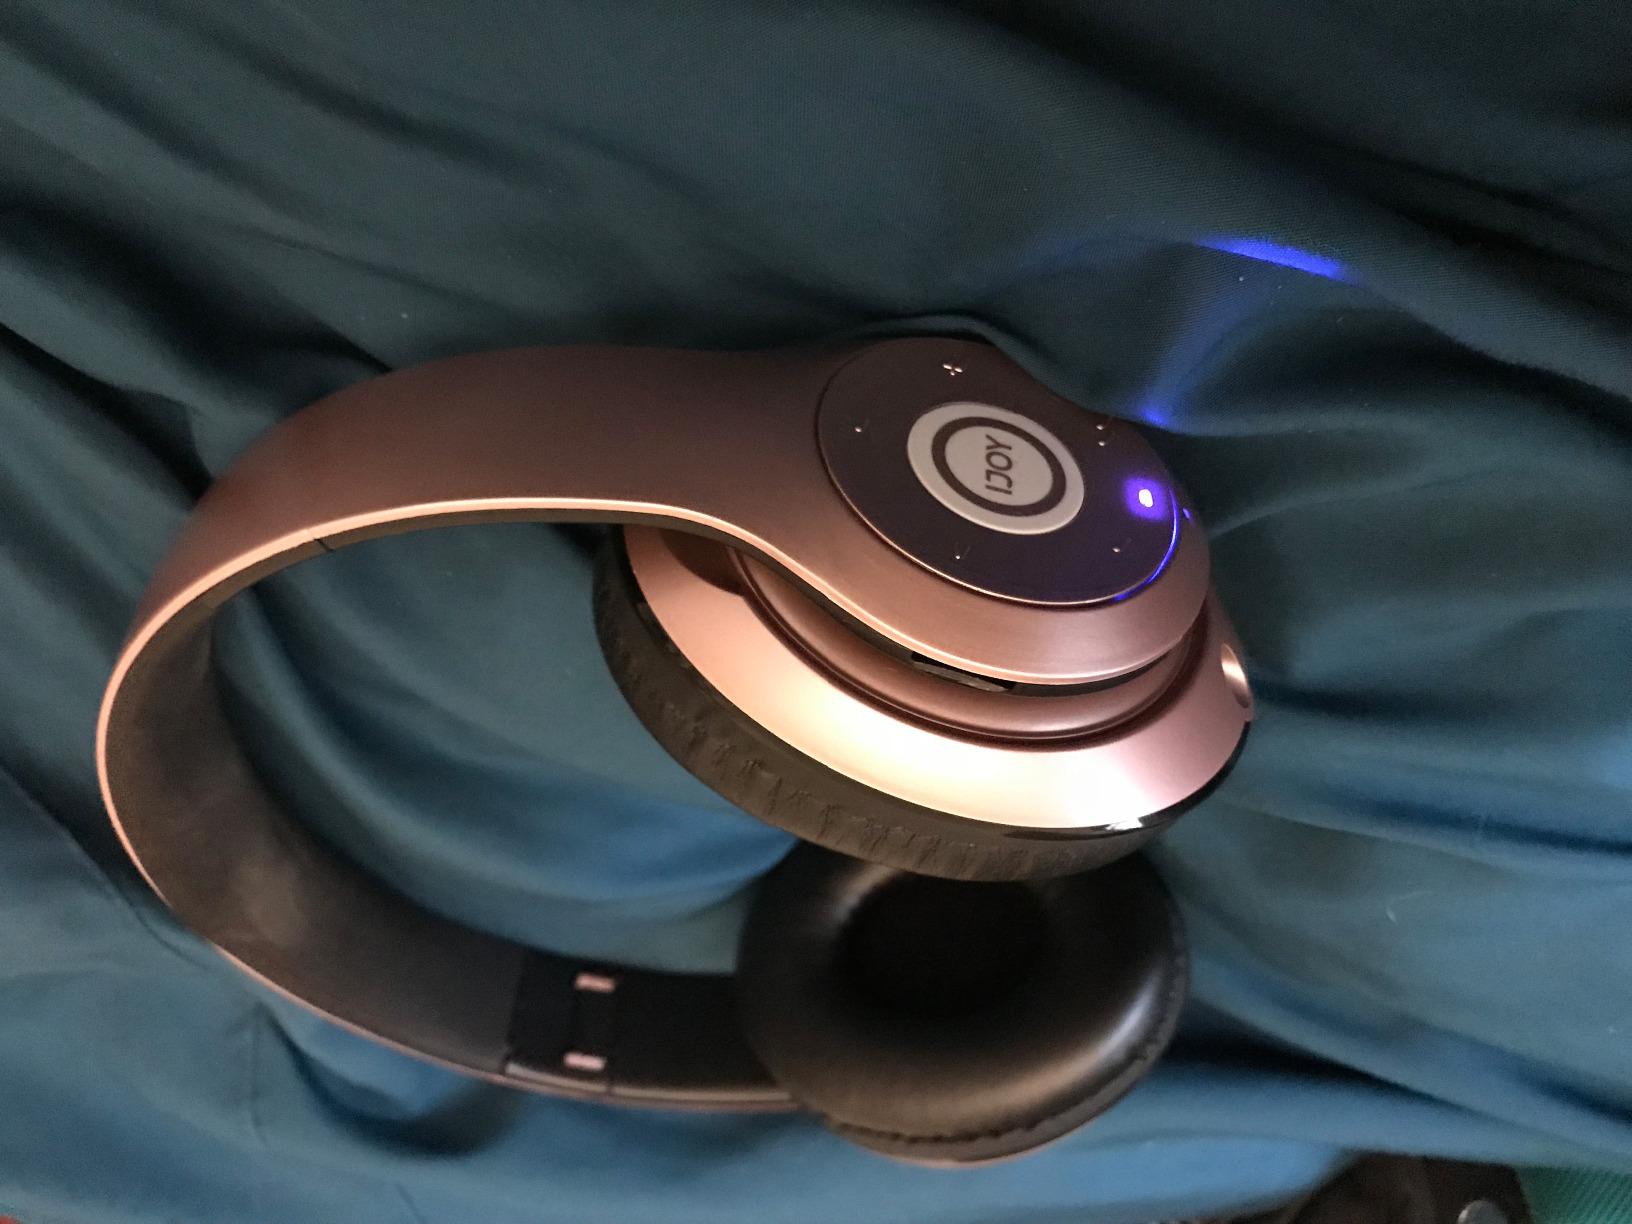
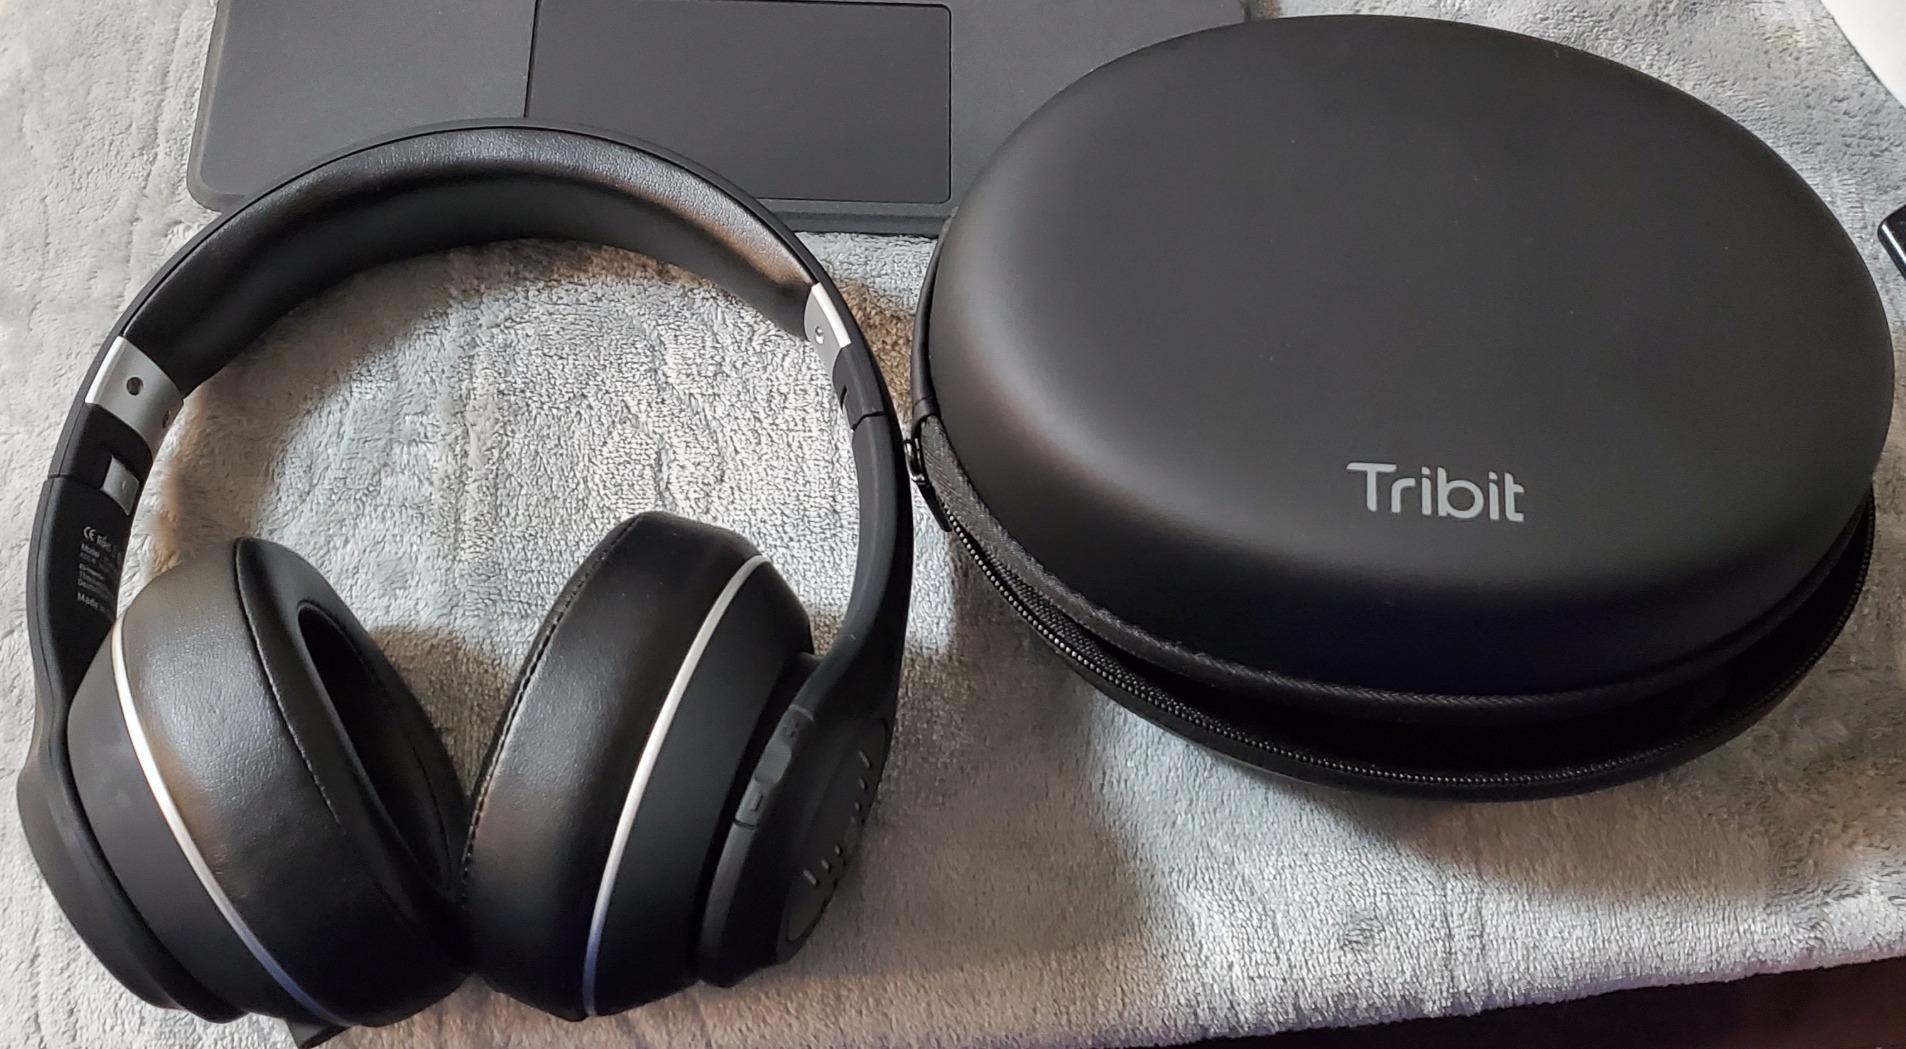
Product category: headphones
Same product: no